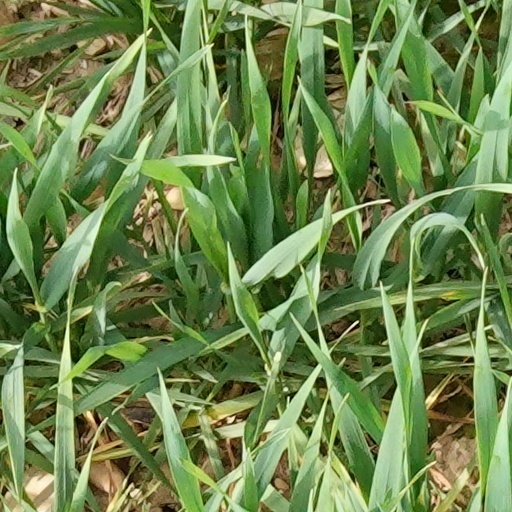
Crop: wheat